Bus manufacturing

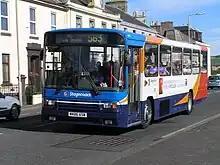
A Volvo B10M chassis, bodied worldwide as a single-decker bus, articulated bus, double-decker bus, and coach

Manufacturers may also be a combination of the above, offering chassis only or integral buses, or offering bodywork only as used on integral buses.